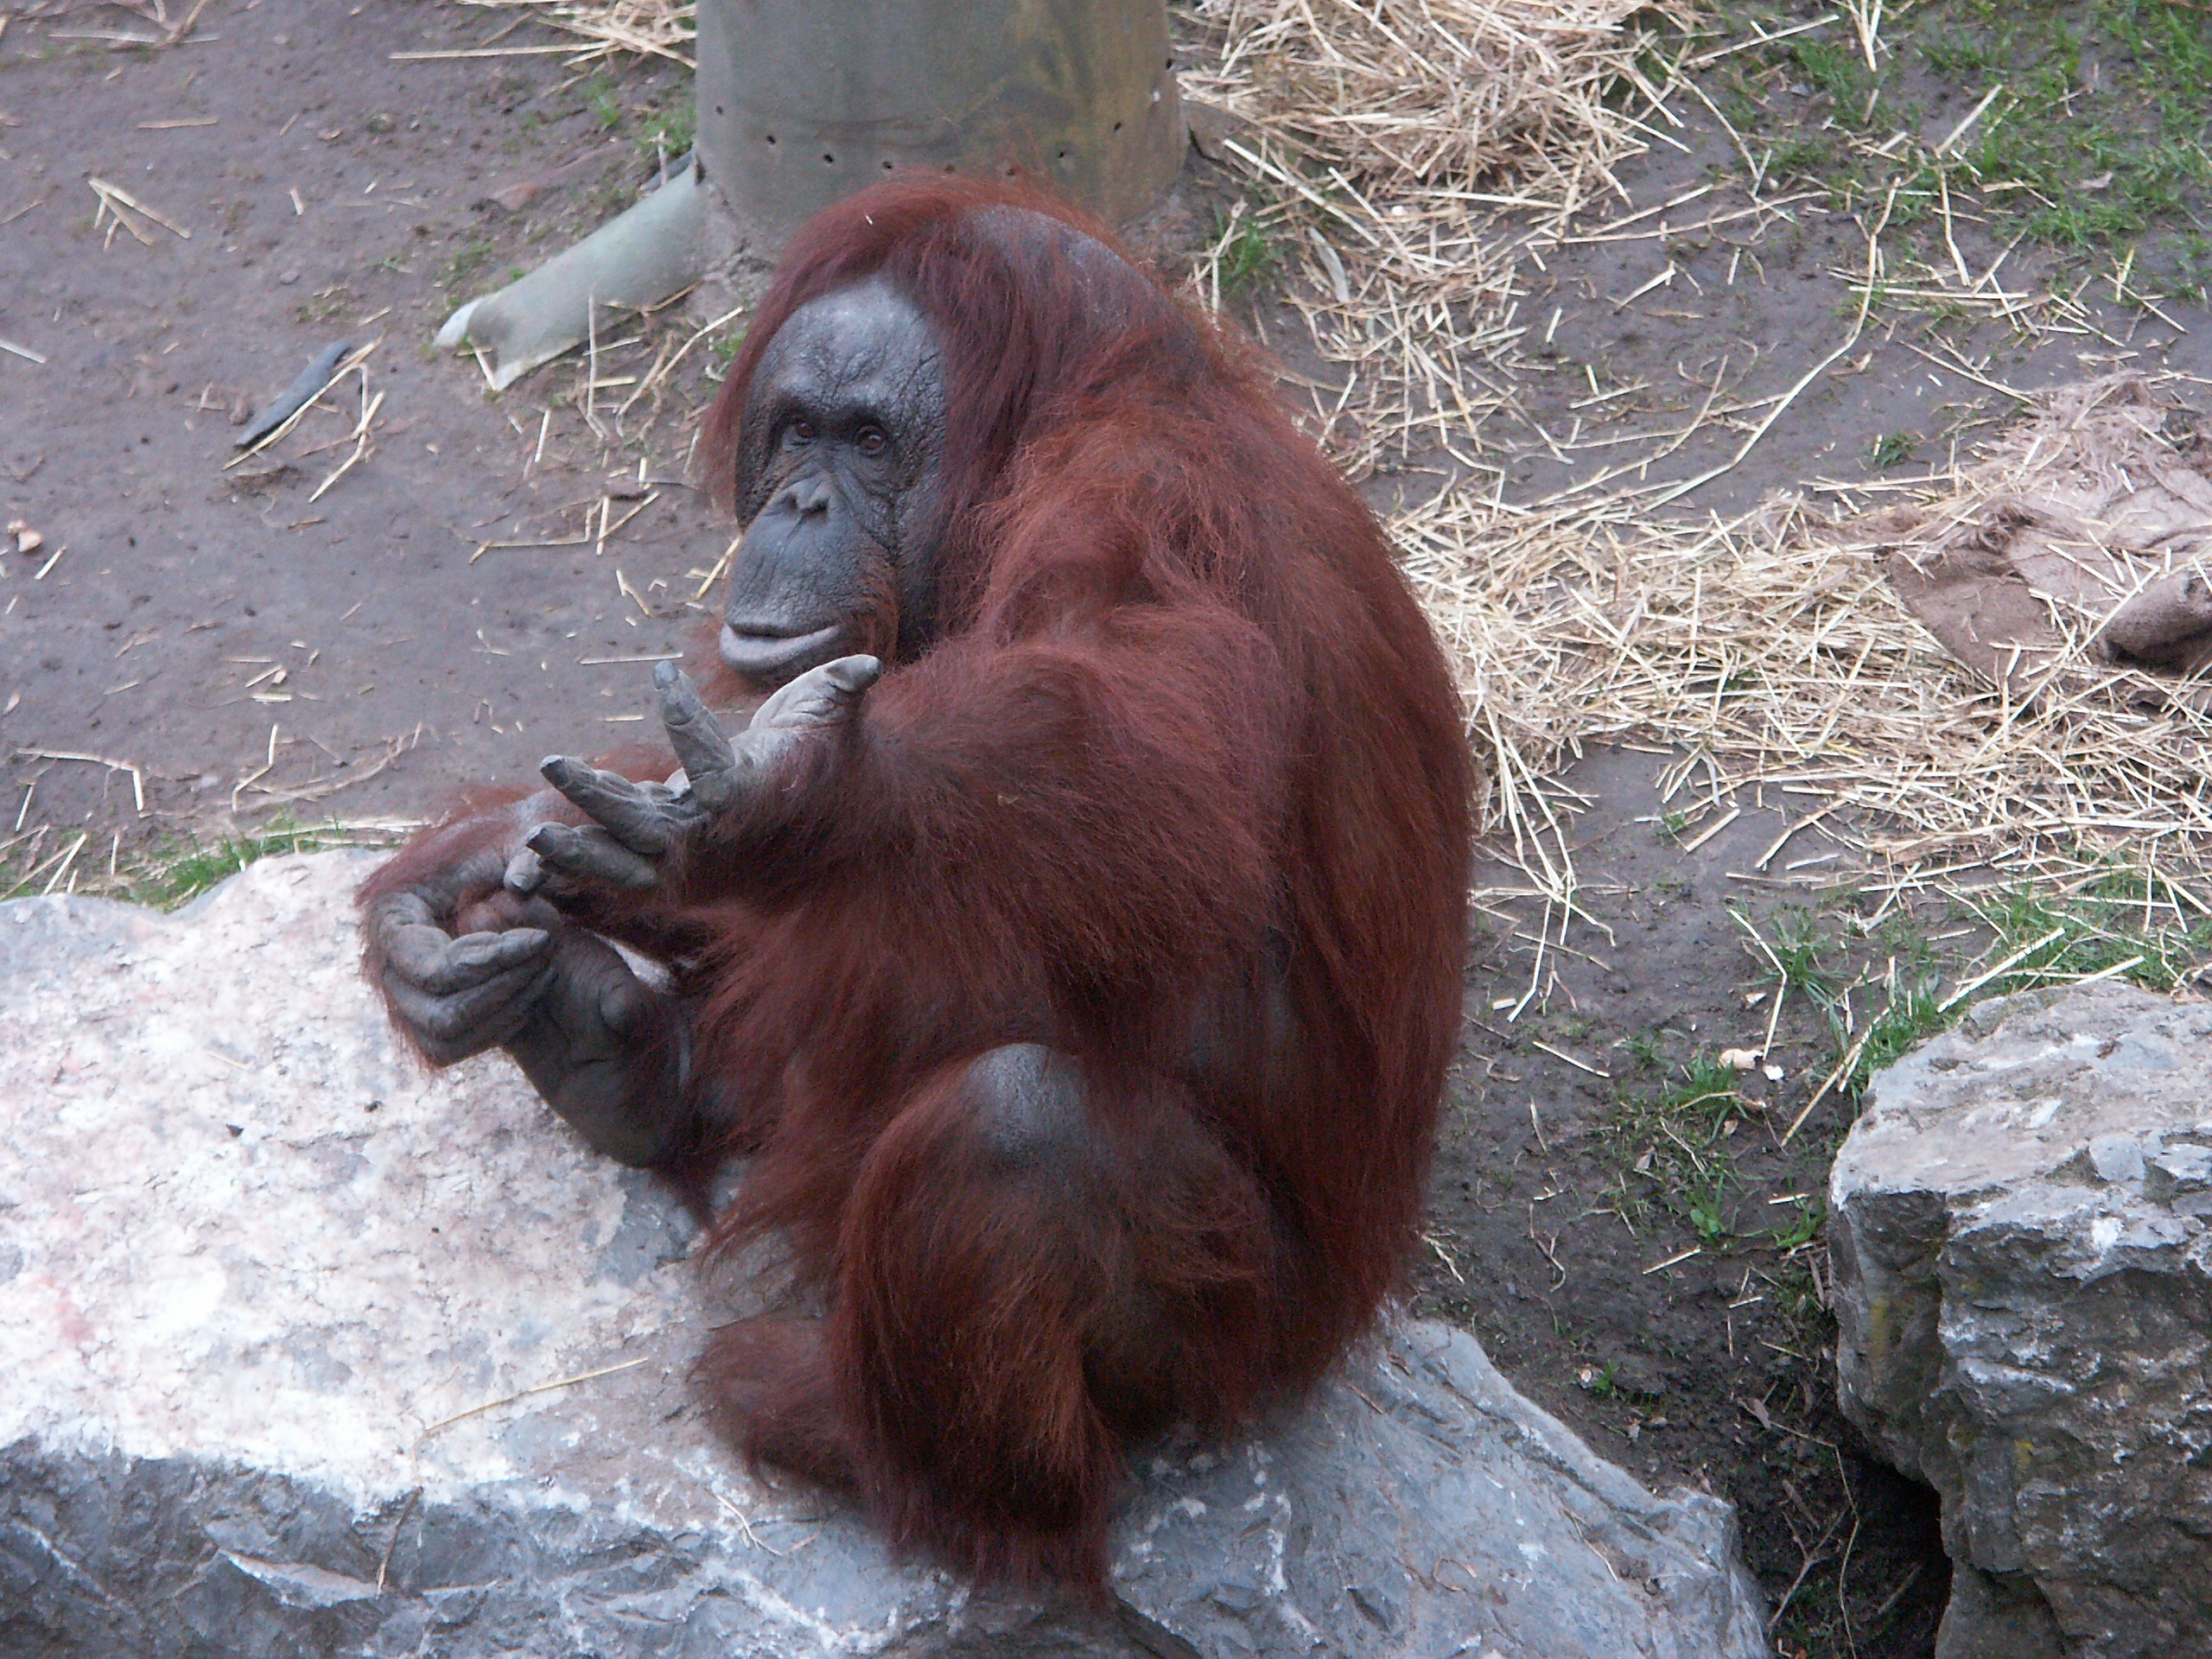
nature, animal, recreation, wildlife, zoo, mammal, monkey, fauna, primate, orangutan, vertebrate, creature, orang utan, western gorilla, outdoor recreation, great ape, common chimpanzee